Jure Kocjan

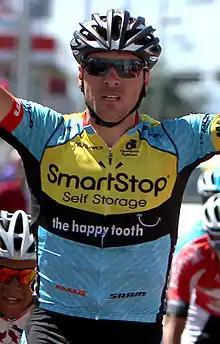
Kocjan in 2014

Jure Kocjan (born 18 October 1984) is a Slovenian former professional road racing cyclist, who rode professionally between 2005 and 2016.